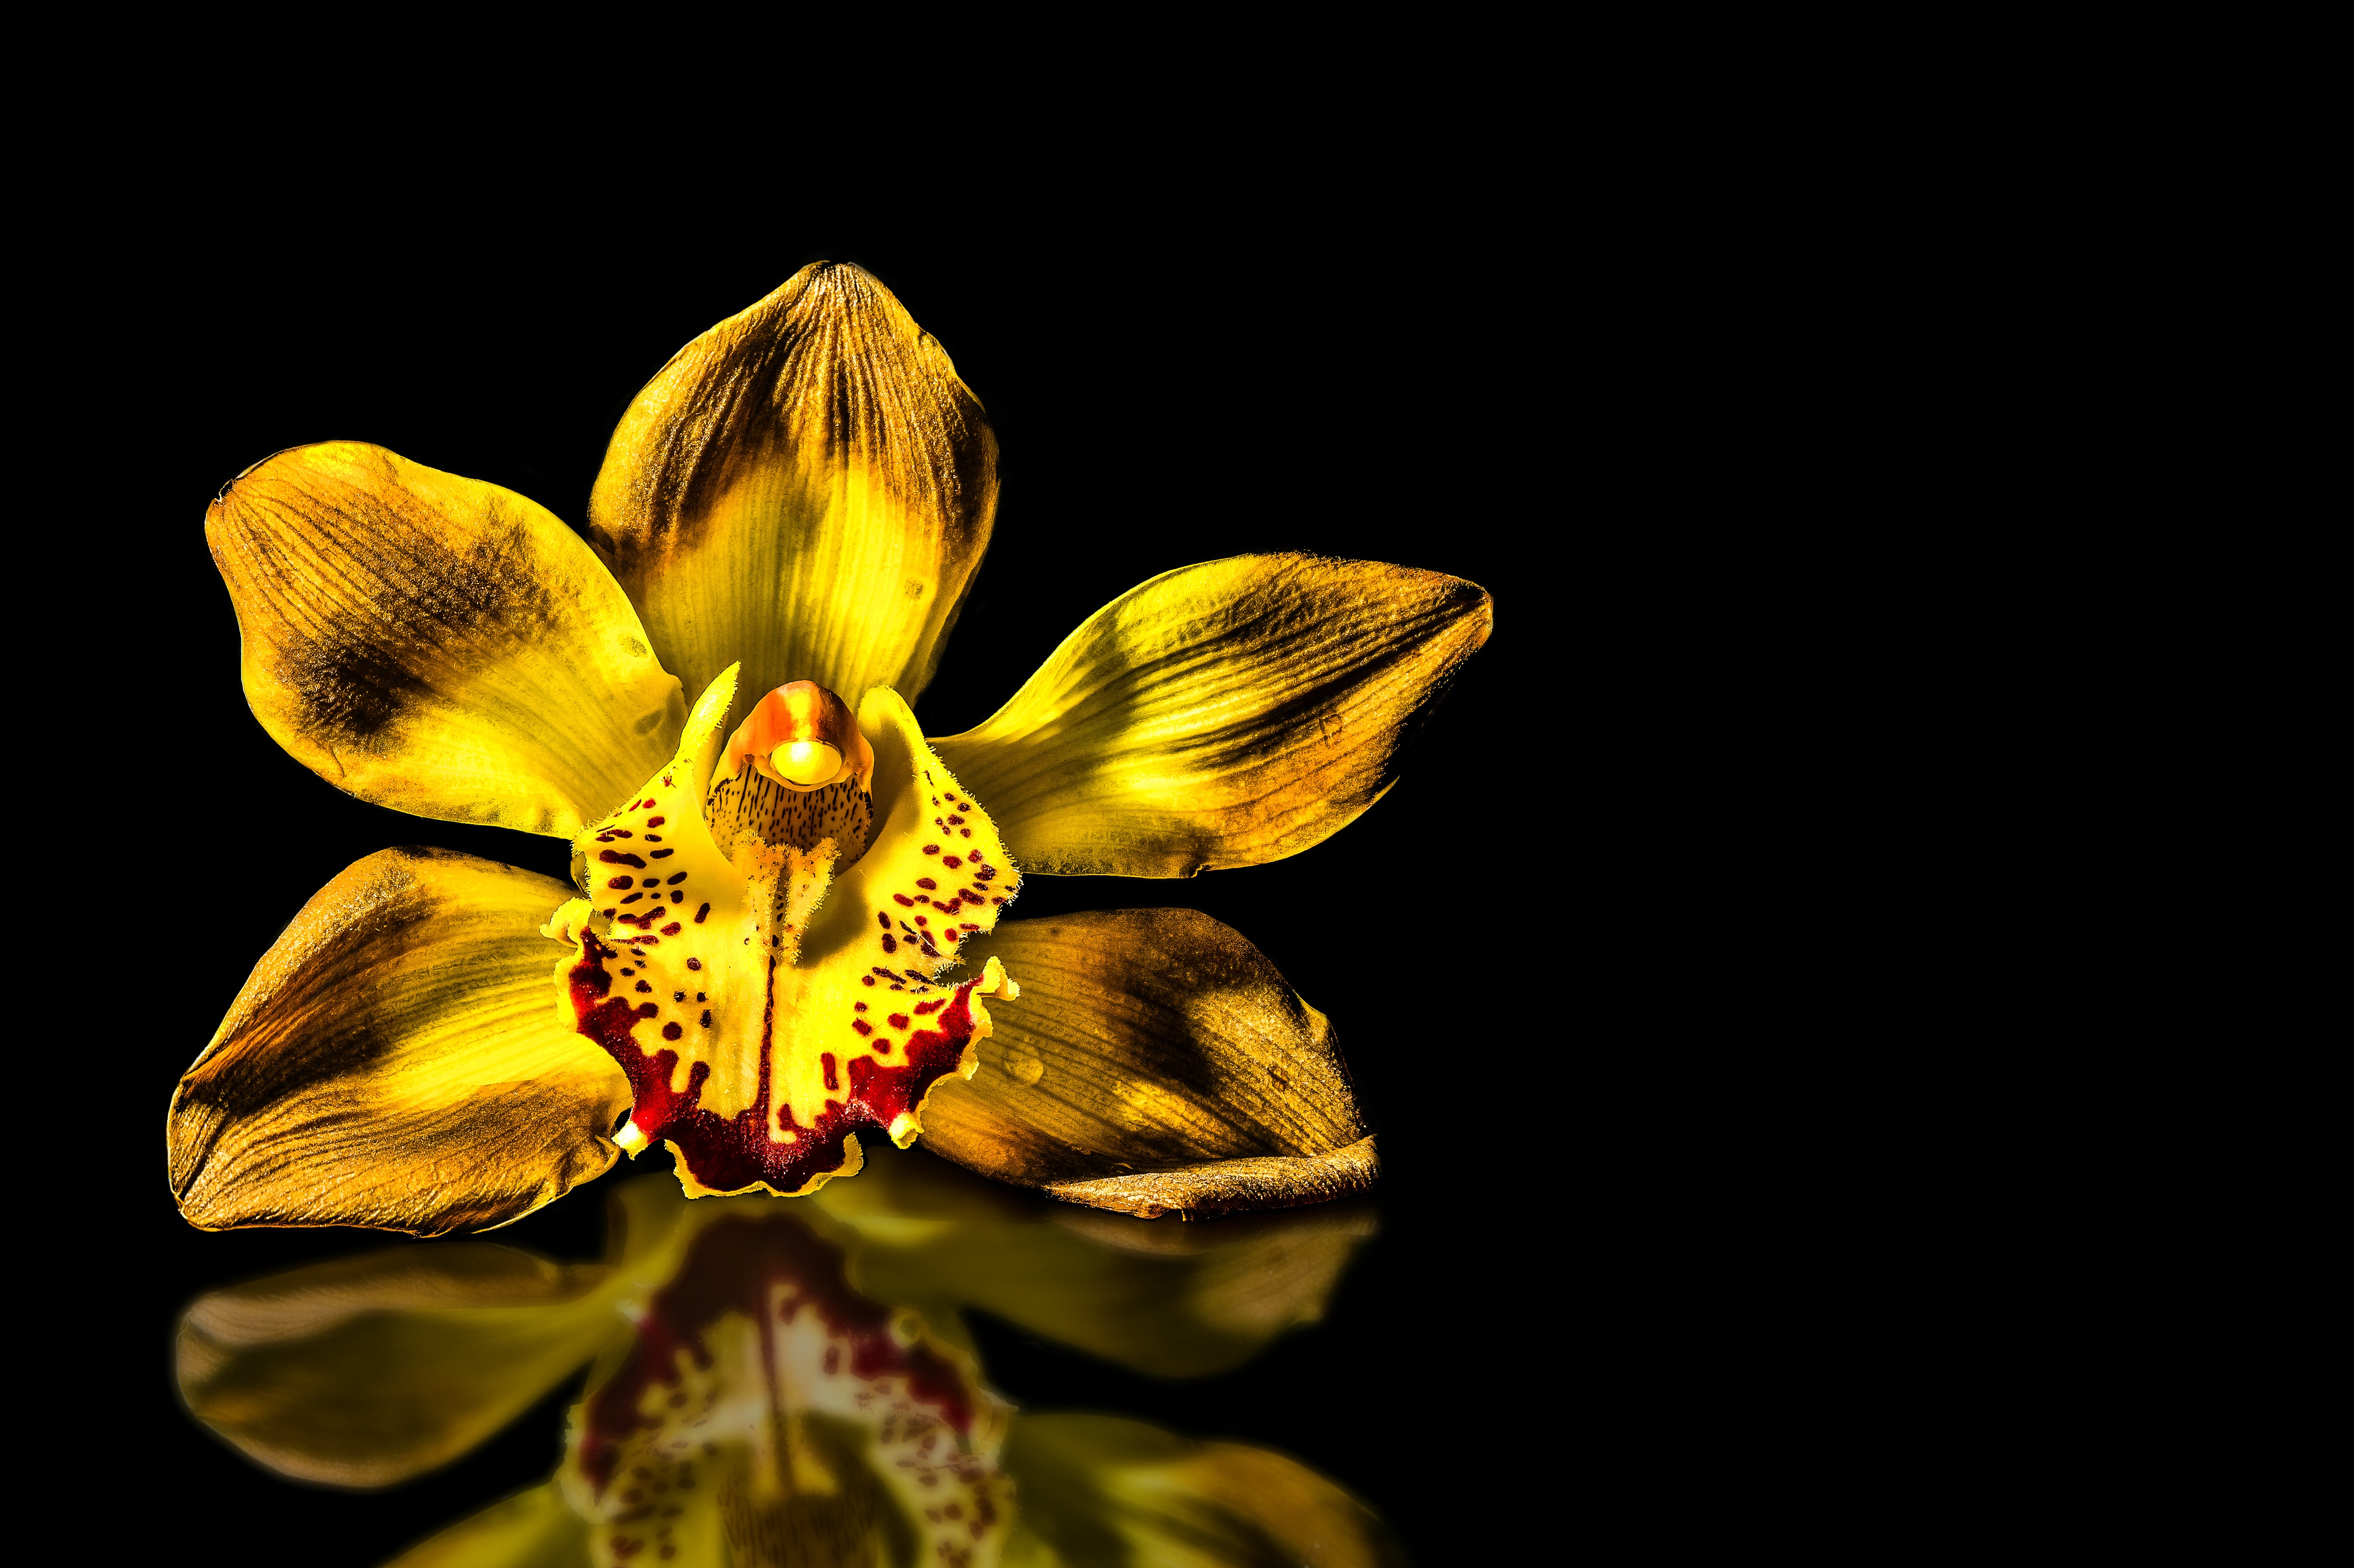
blossom, plant, photography, leaf, flower, petal, bloom, reflection, yellow, close, flora, orchid, close up, eye, organ, mirrored, mirroring, macro photography, flowering plant, computer wallpaper, land plant